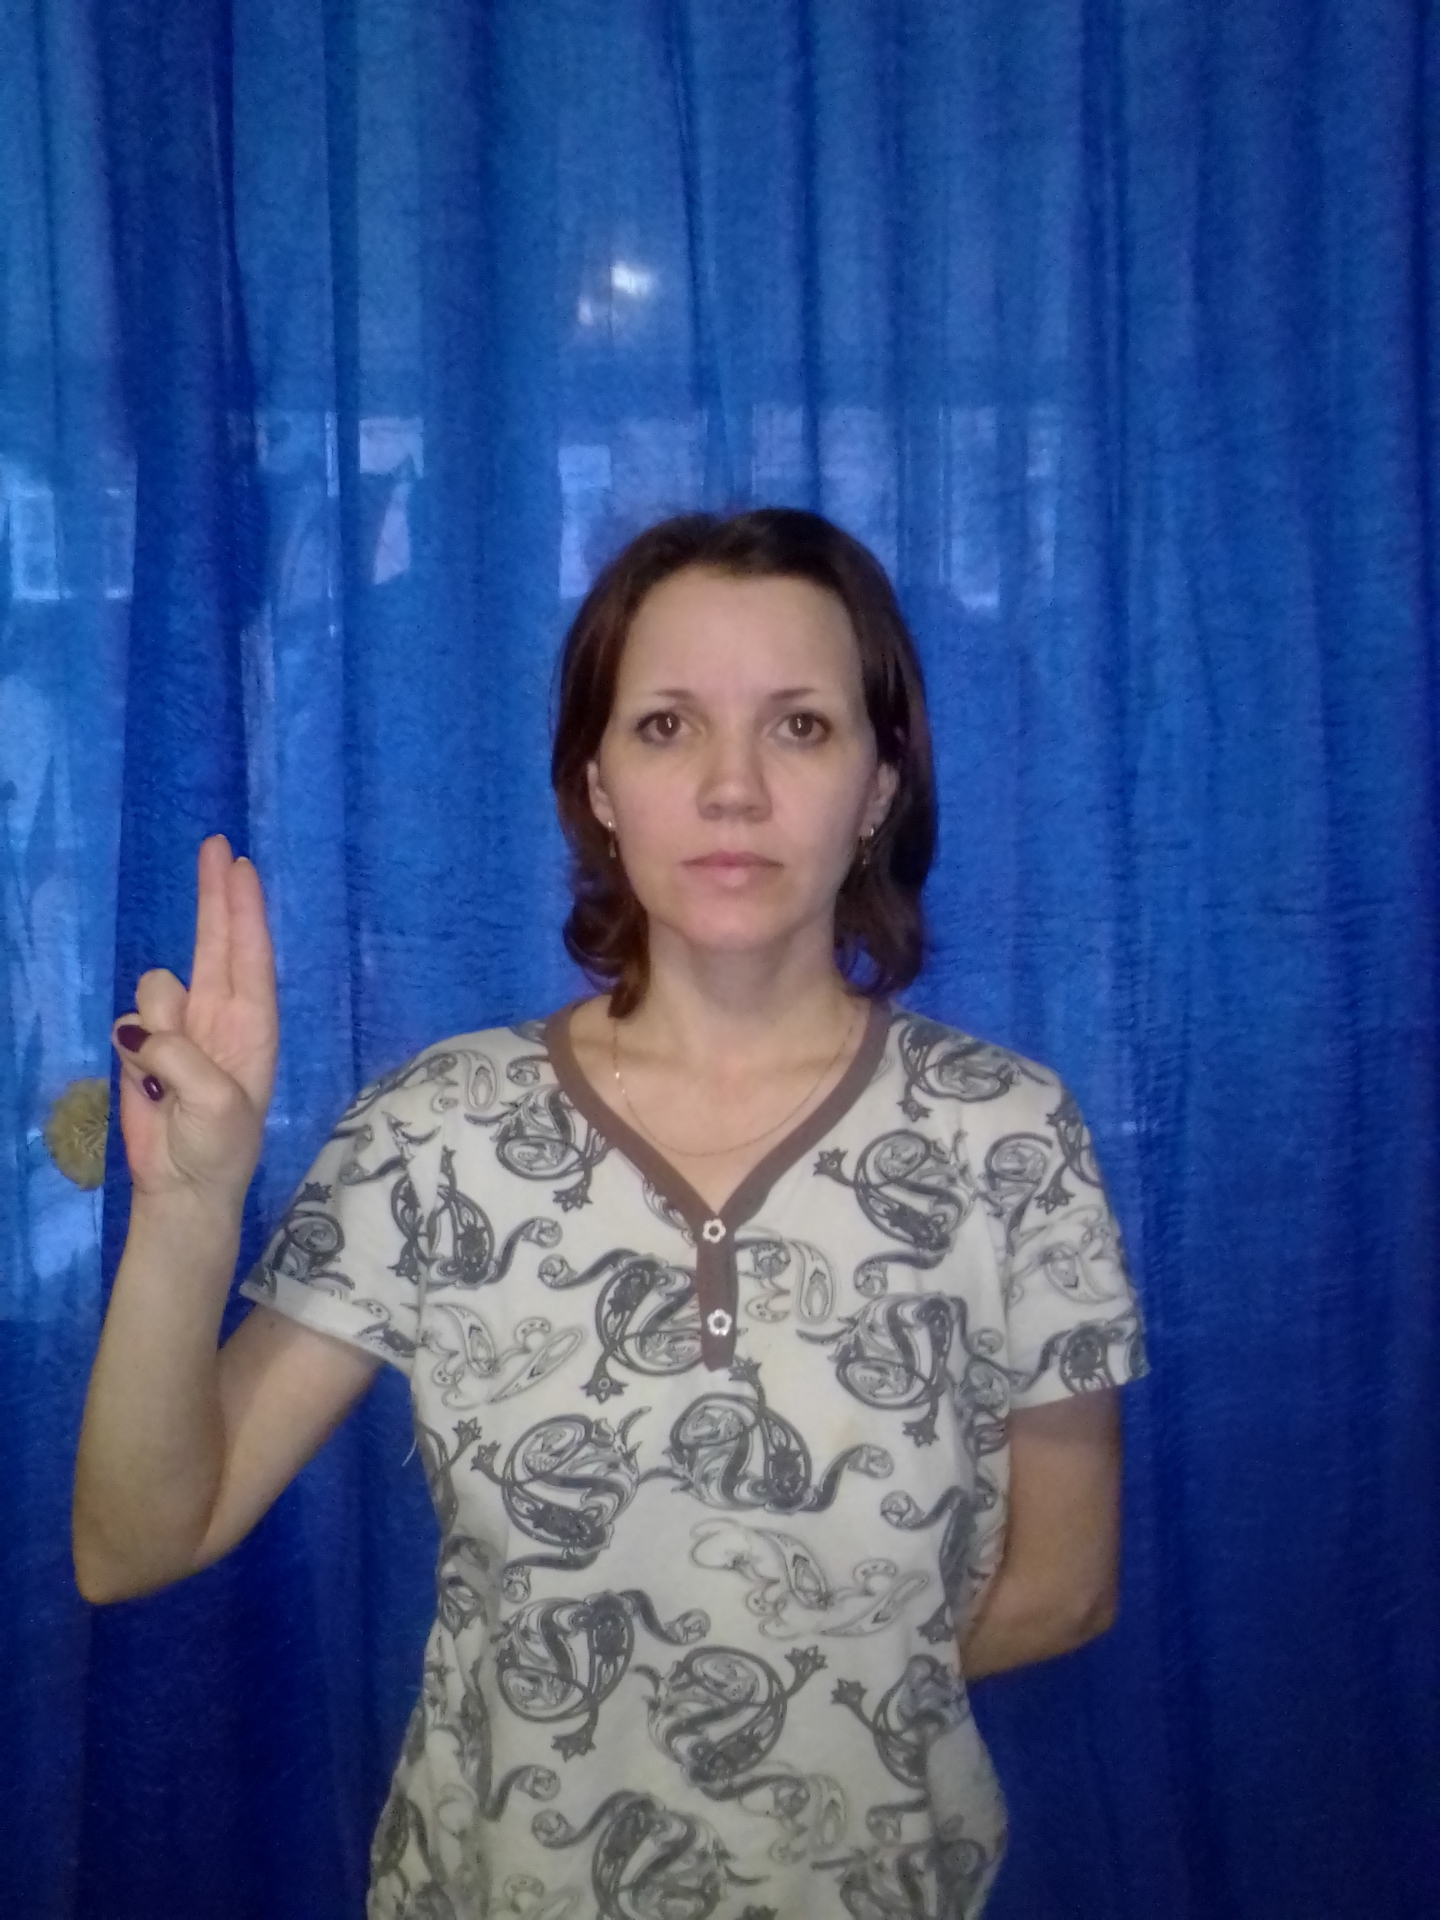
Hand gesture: two_up